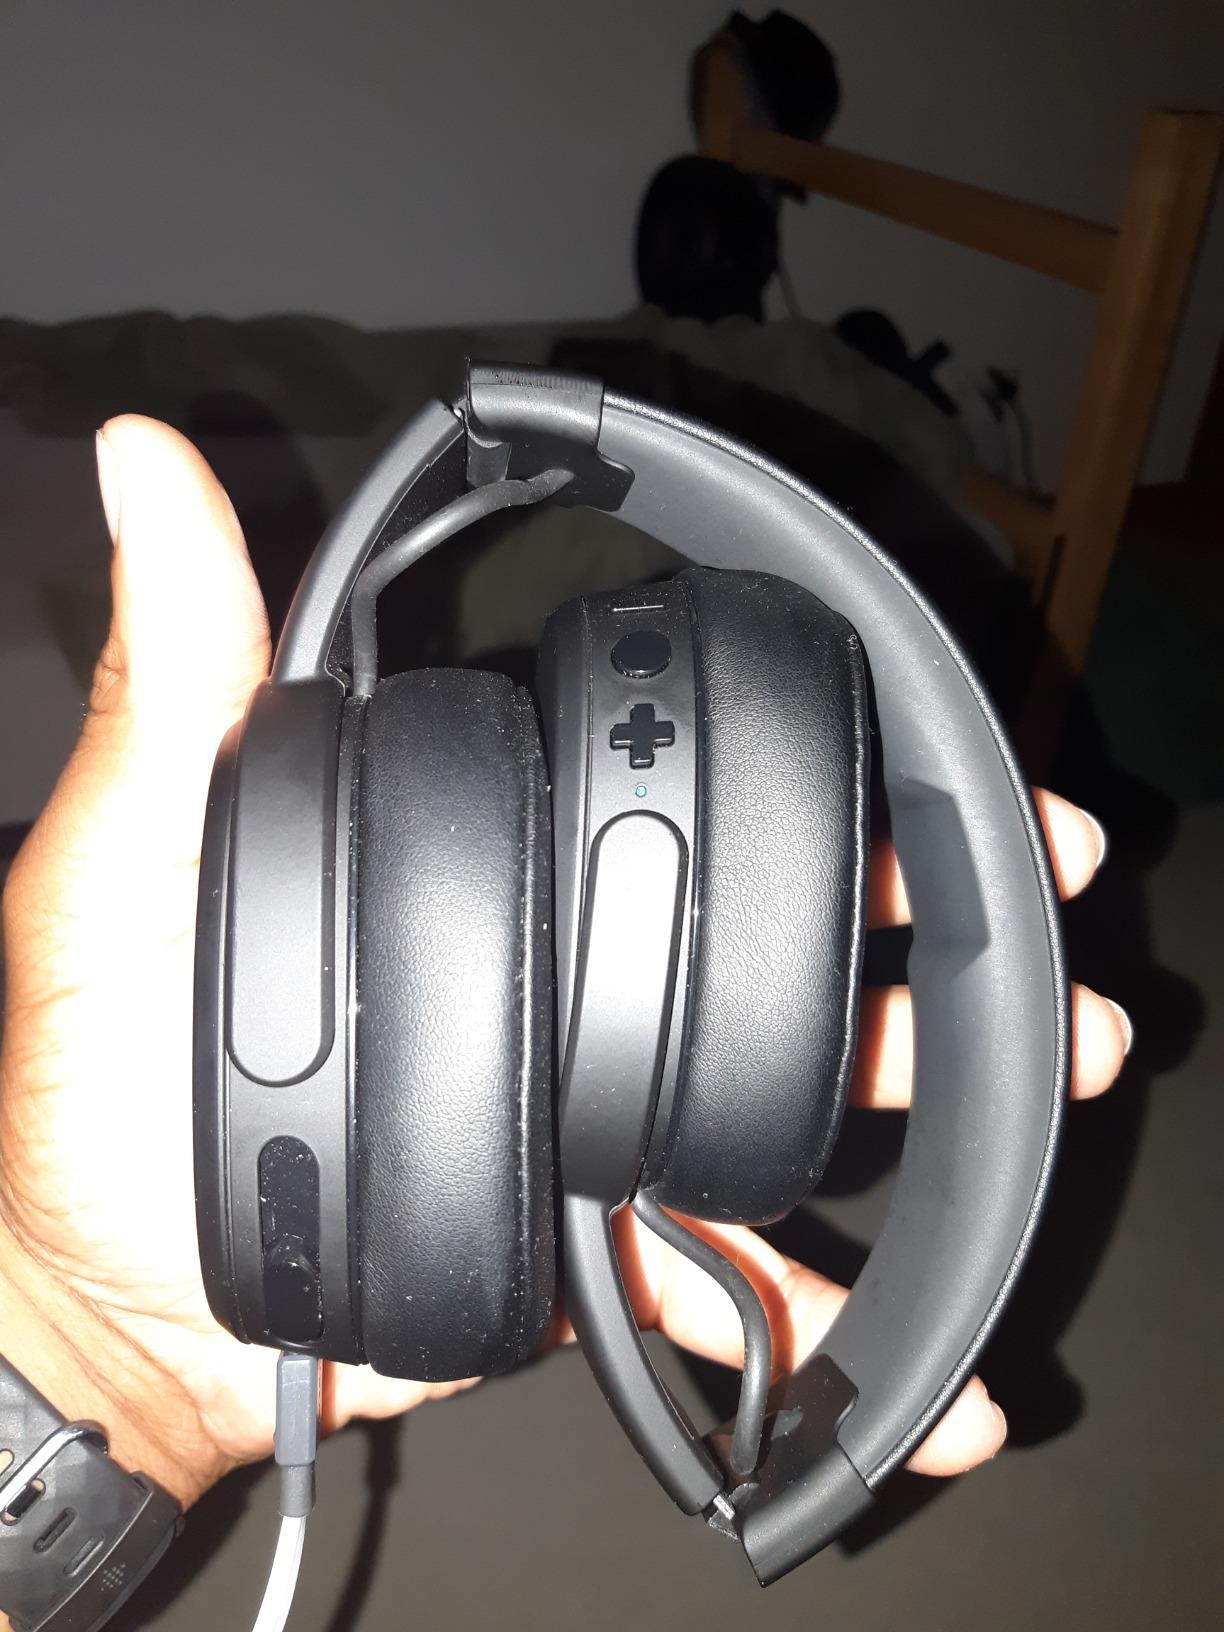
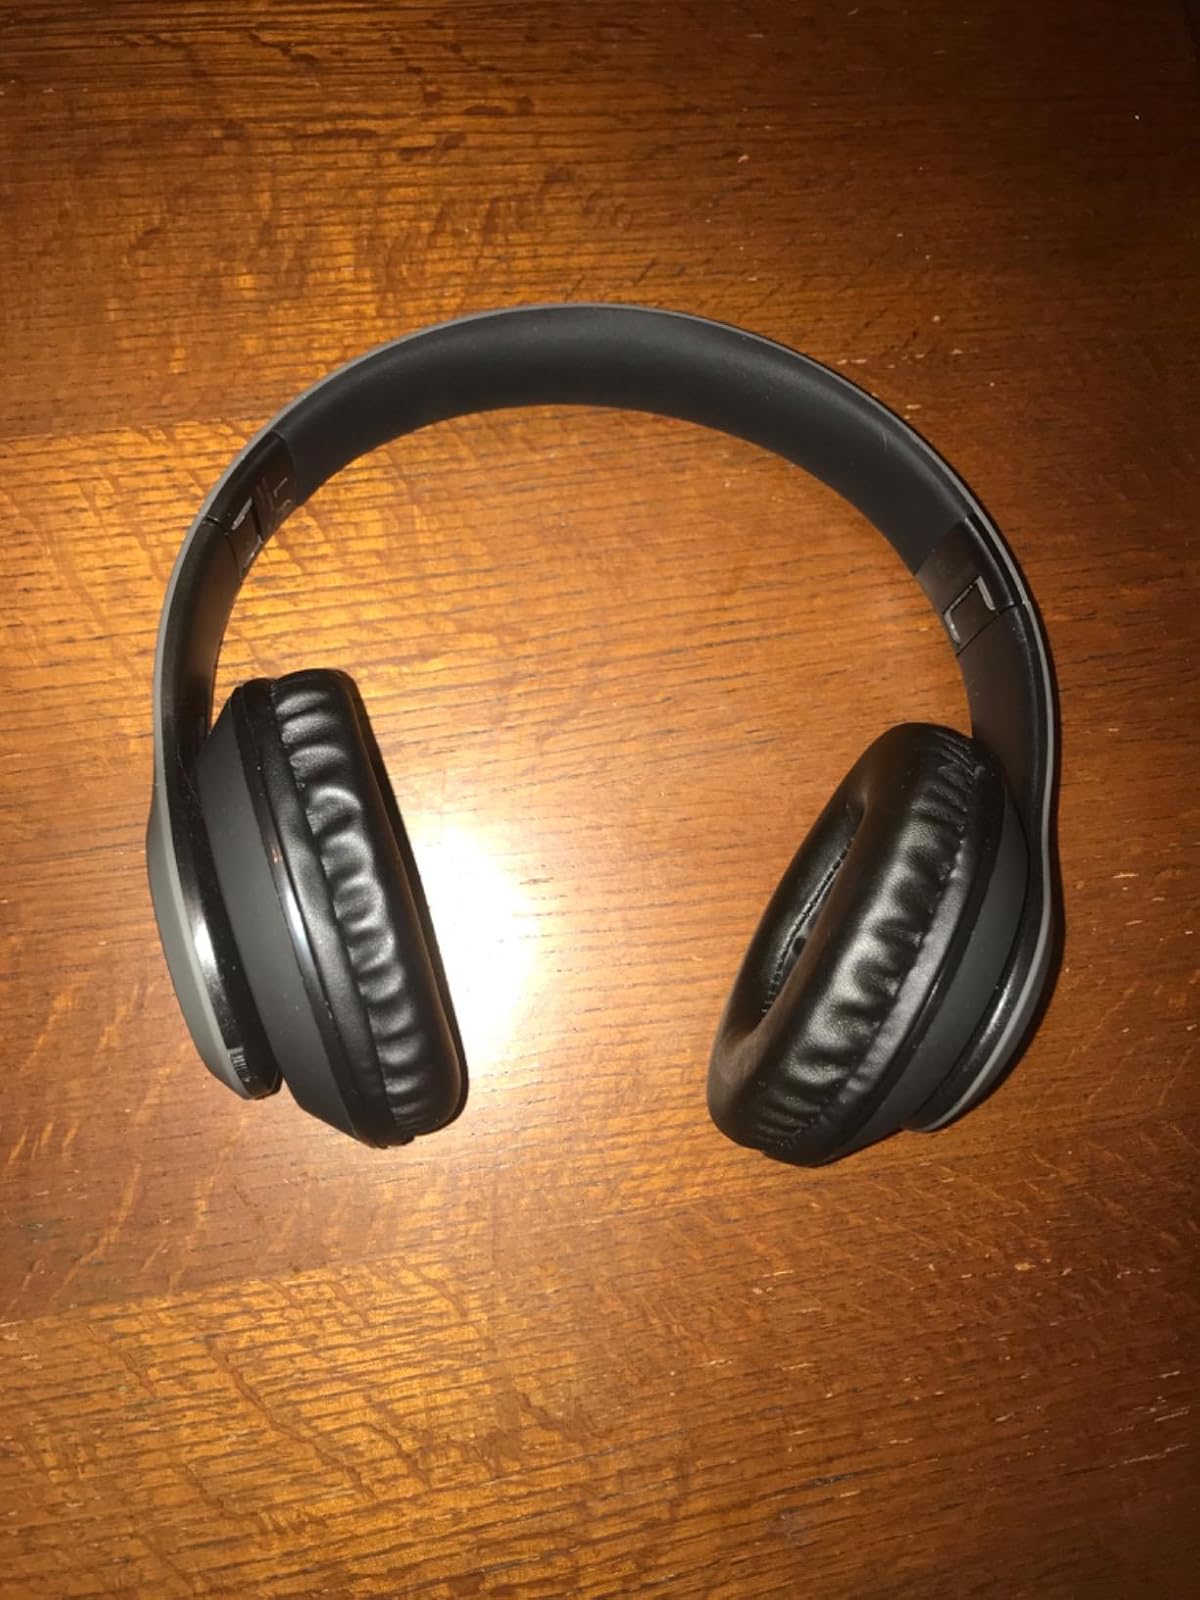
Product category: headphones
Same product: no